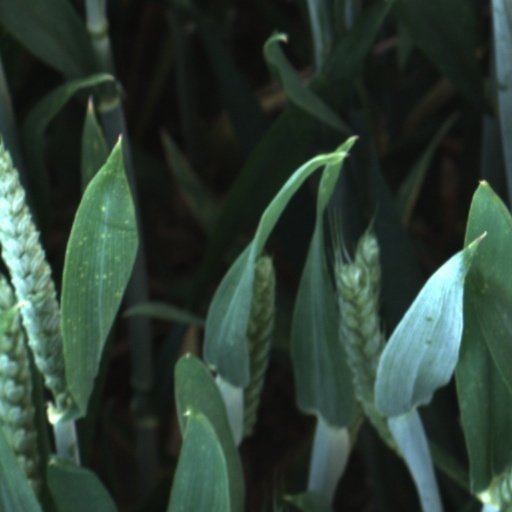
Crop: wheat